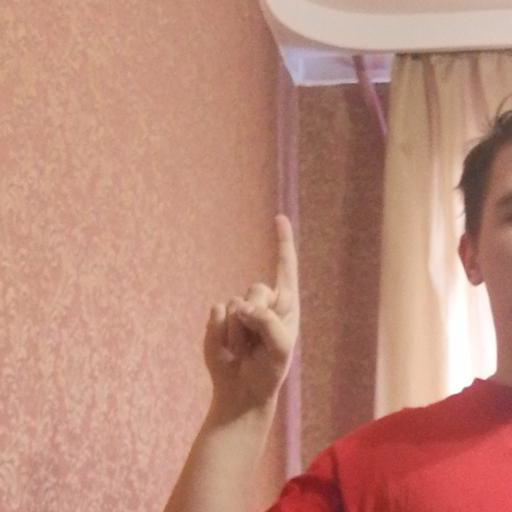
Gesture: one